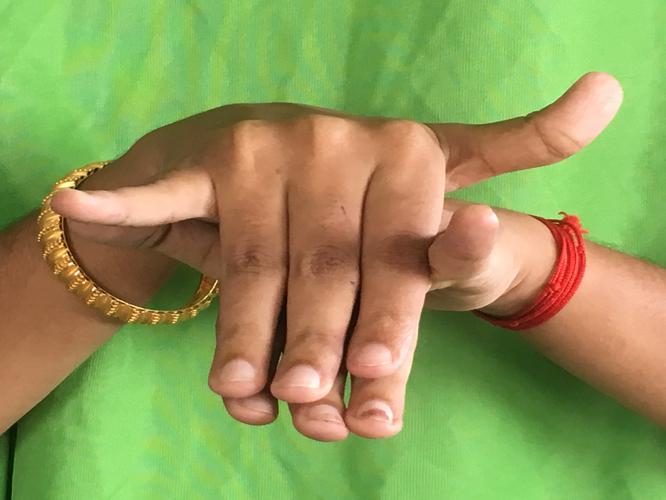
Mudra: Varaha
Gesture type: double_hand